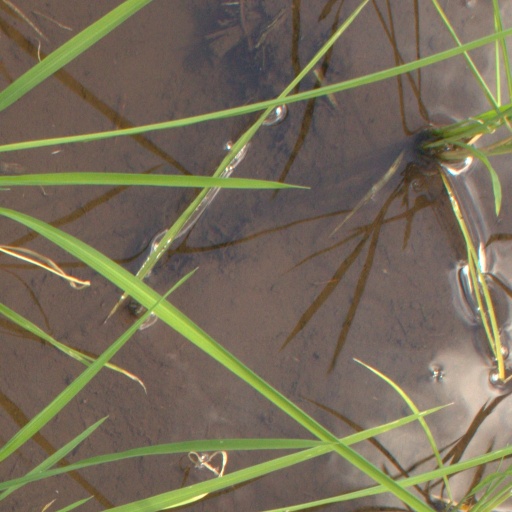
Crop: rice